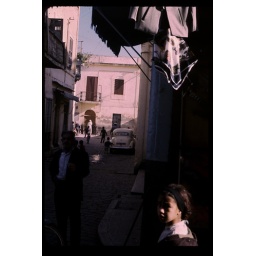
city street scene mandy from boat in front